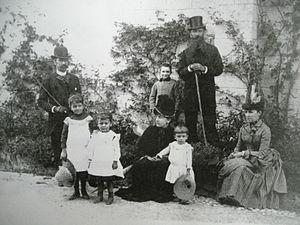
Famille bonnasse2 vers 1887
La famille Bonnasse est une famille de banquiers qui fondent et exploitent successivement quatre établissements bancaires privés, essentiellement marseillais, entre 1825 et 1983.